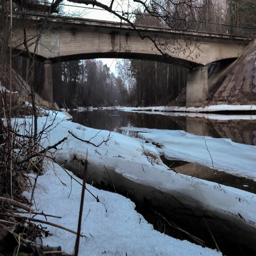
bridge over the river in early spring when the snow has not yet melted away .